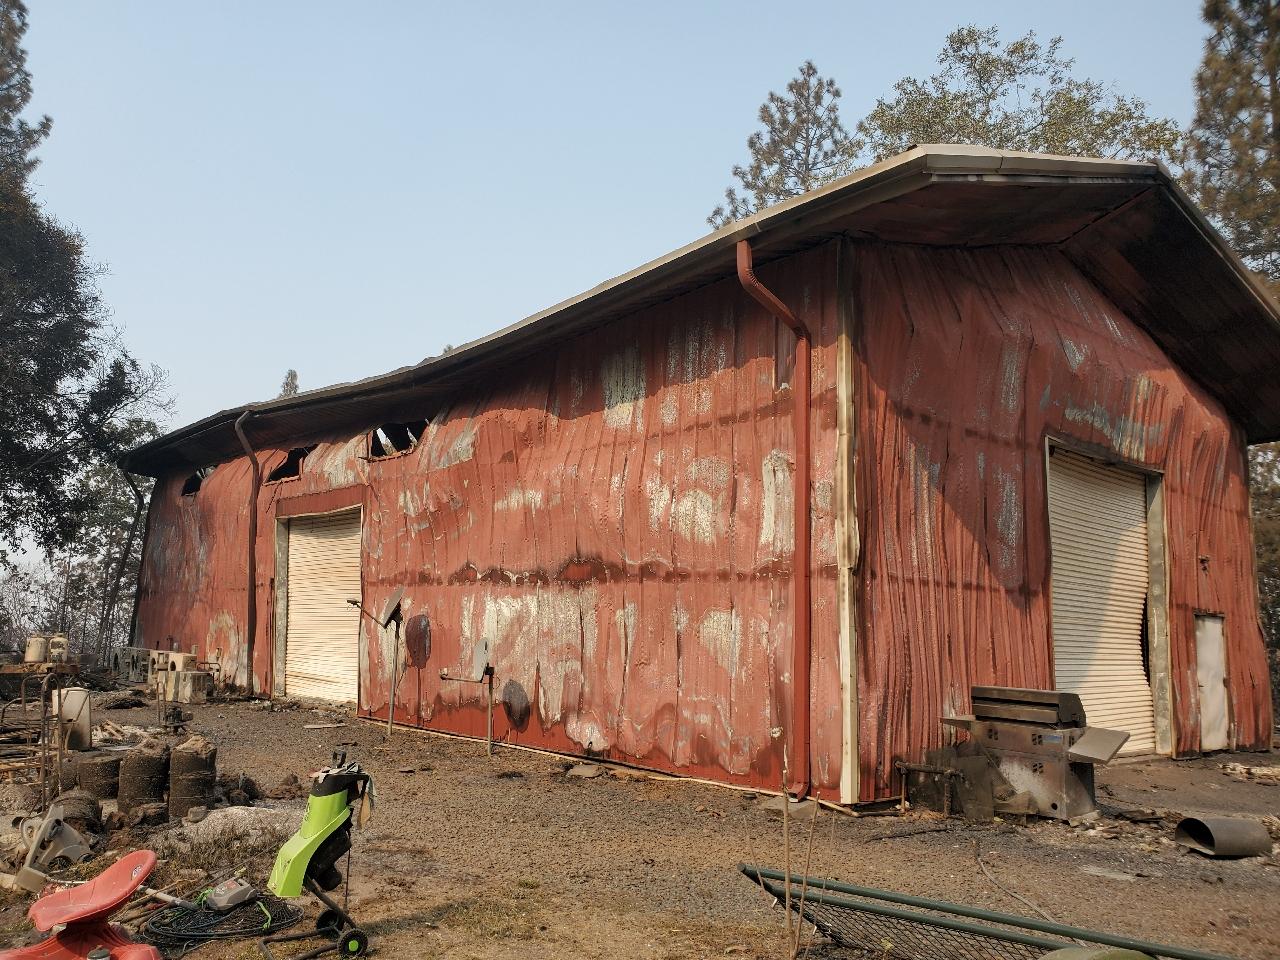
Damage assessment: destroyed